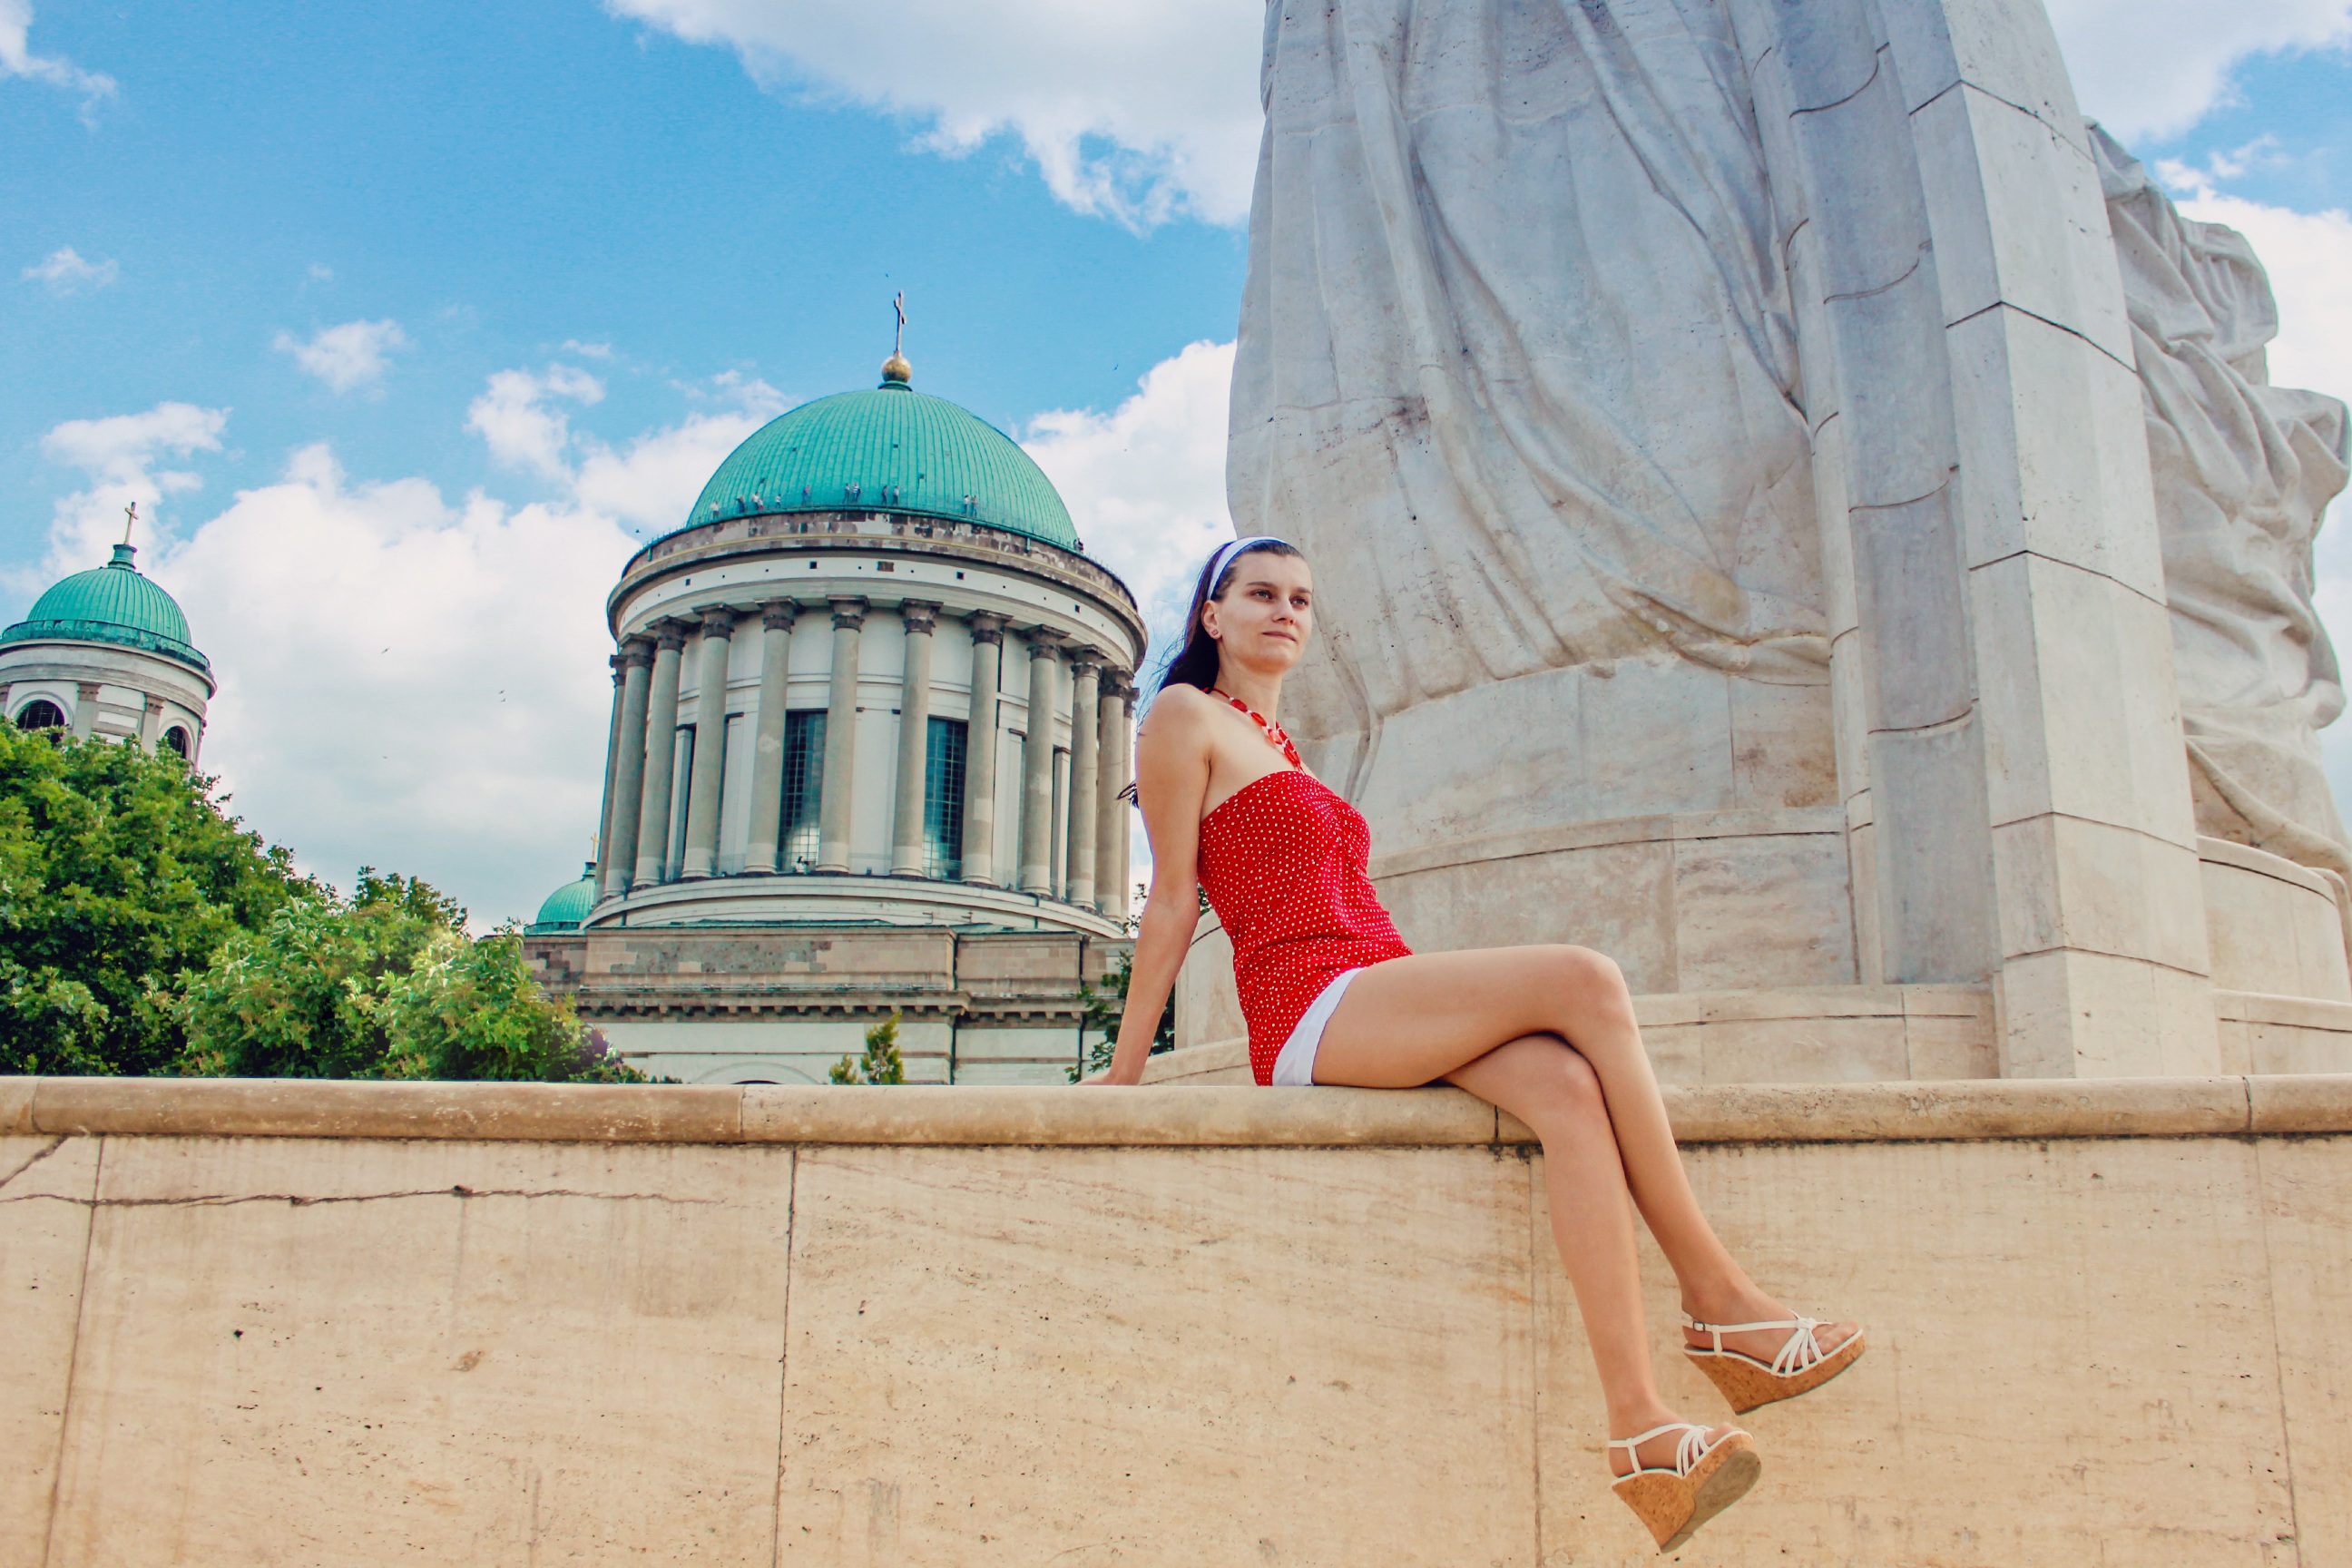
woman, summer, vacation, travel, spring, sitting, holiday, temple, photograph, young woman, young girl, photo shoot, long legs, polka dot dress, esztergom, human positions